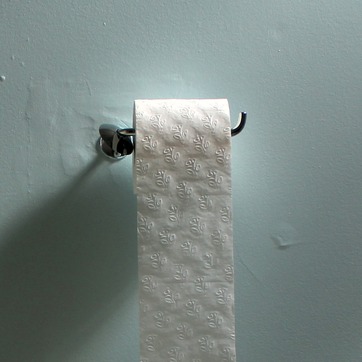
Material: paper